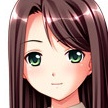
Portrait style: Anime Portrait